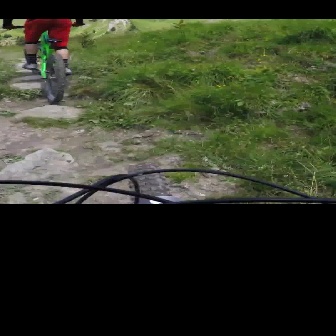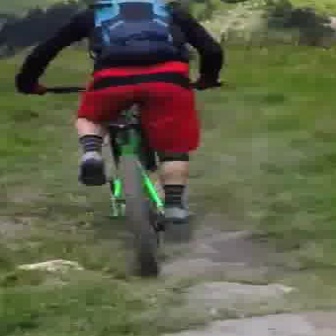
  Please identify the target specified by the bounding box [2,21,84,102] in the first image and locate it in the second image. Return the coordinates in [x_min,y_min,x_max,y_max] format.
Answer: [12,71,217,276]